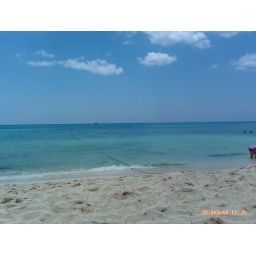
It was littered with rocks, and when you got in the water you would sink up to the knee.